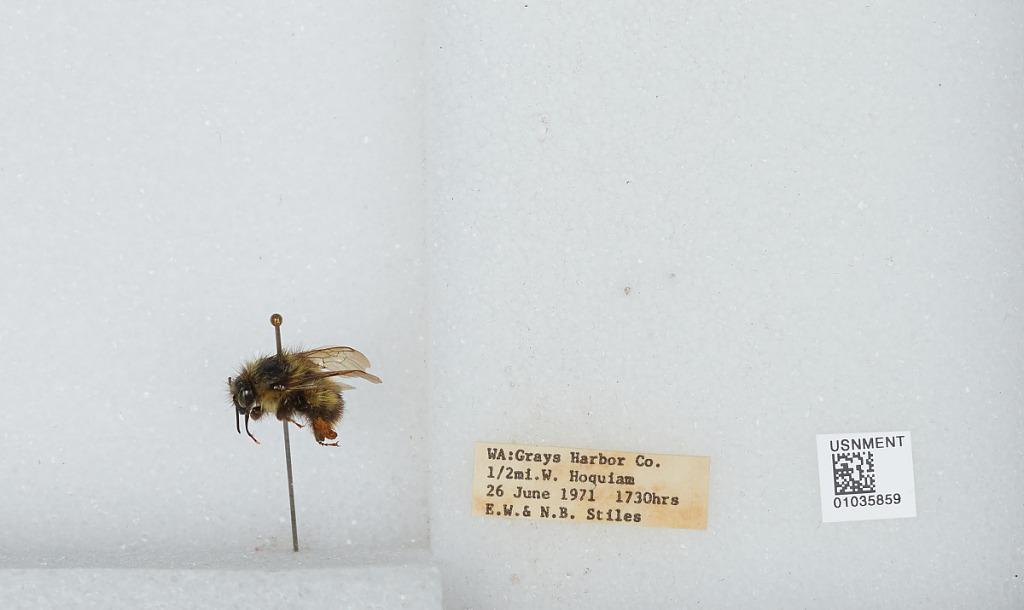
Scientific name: Bombus (Pyrobombus) mixtus Cresson
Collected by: E. Stiles & N. Stiles
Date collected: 1971-6-26
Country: United States
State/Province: Washington
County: Grays Harbor
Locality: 1/2 mile west of Hoquiam
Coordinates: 46.9836, -123.937